Ernest K. Gann

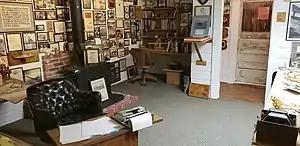
Ernest K. Gann writing studio

During the autumn of 1991, Gann again took to the skies to mark the 50th anniversary of his promotion to Captain for American Airlines; it would be his last flight. On December 19, 1991, Gann died in Friday Harbor, San Juan Island, Washington, at the age of 81 from kidney failure.